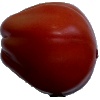
Label: Tomato Heart 1